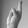
ASL letter: R